Signed with Their Honour

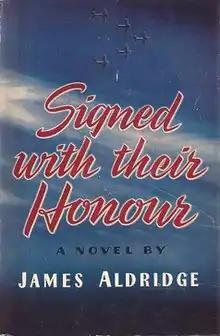
First US edition (publ. Book League Of America)

Signed with Their Honour is a 1942 novel by Australian author James Aldridge. It was set during World War II in Greece. The novel is a fictional depiction of the activities of 80 Squadron during the British intervention in Greece. It is dedicated to the Commonwealth Ace of Aces, Pat Pattle, and Squadron Leader Hickey. The title is derived from a 1933 poem by Stephen Spender titled "The Truly Great."